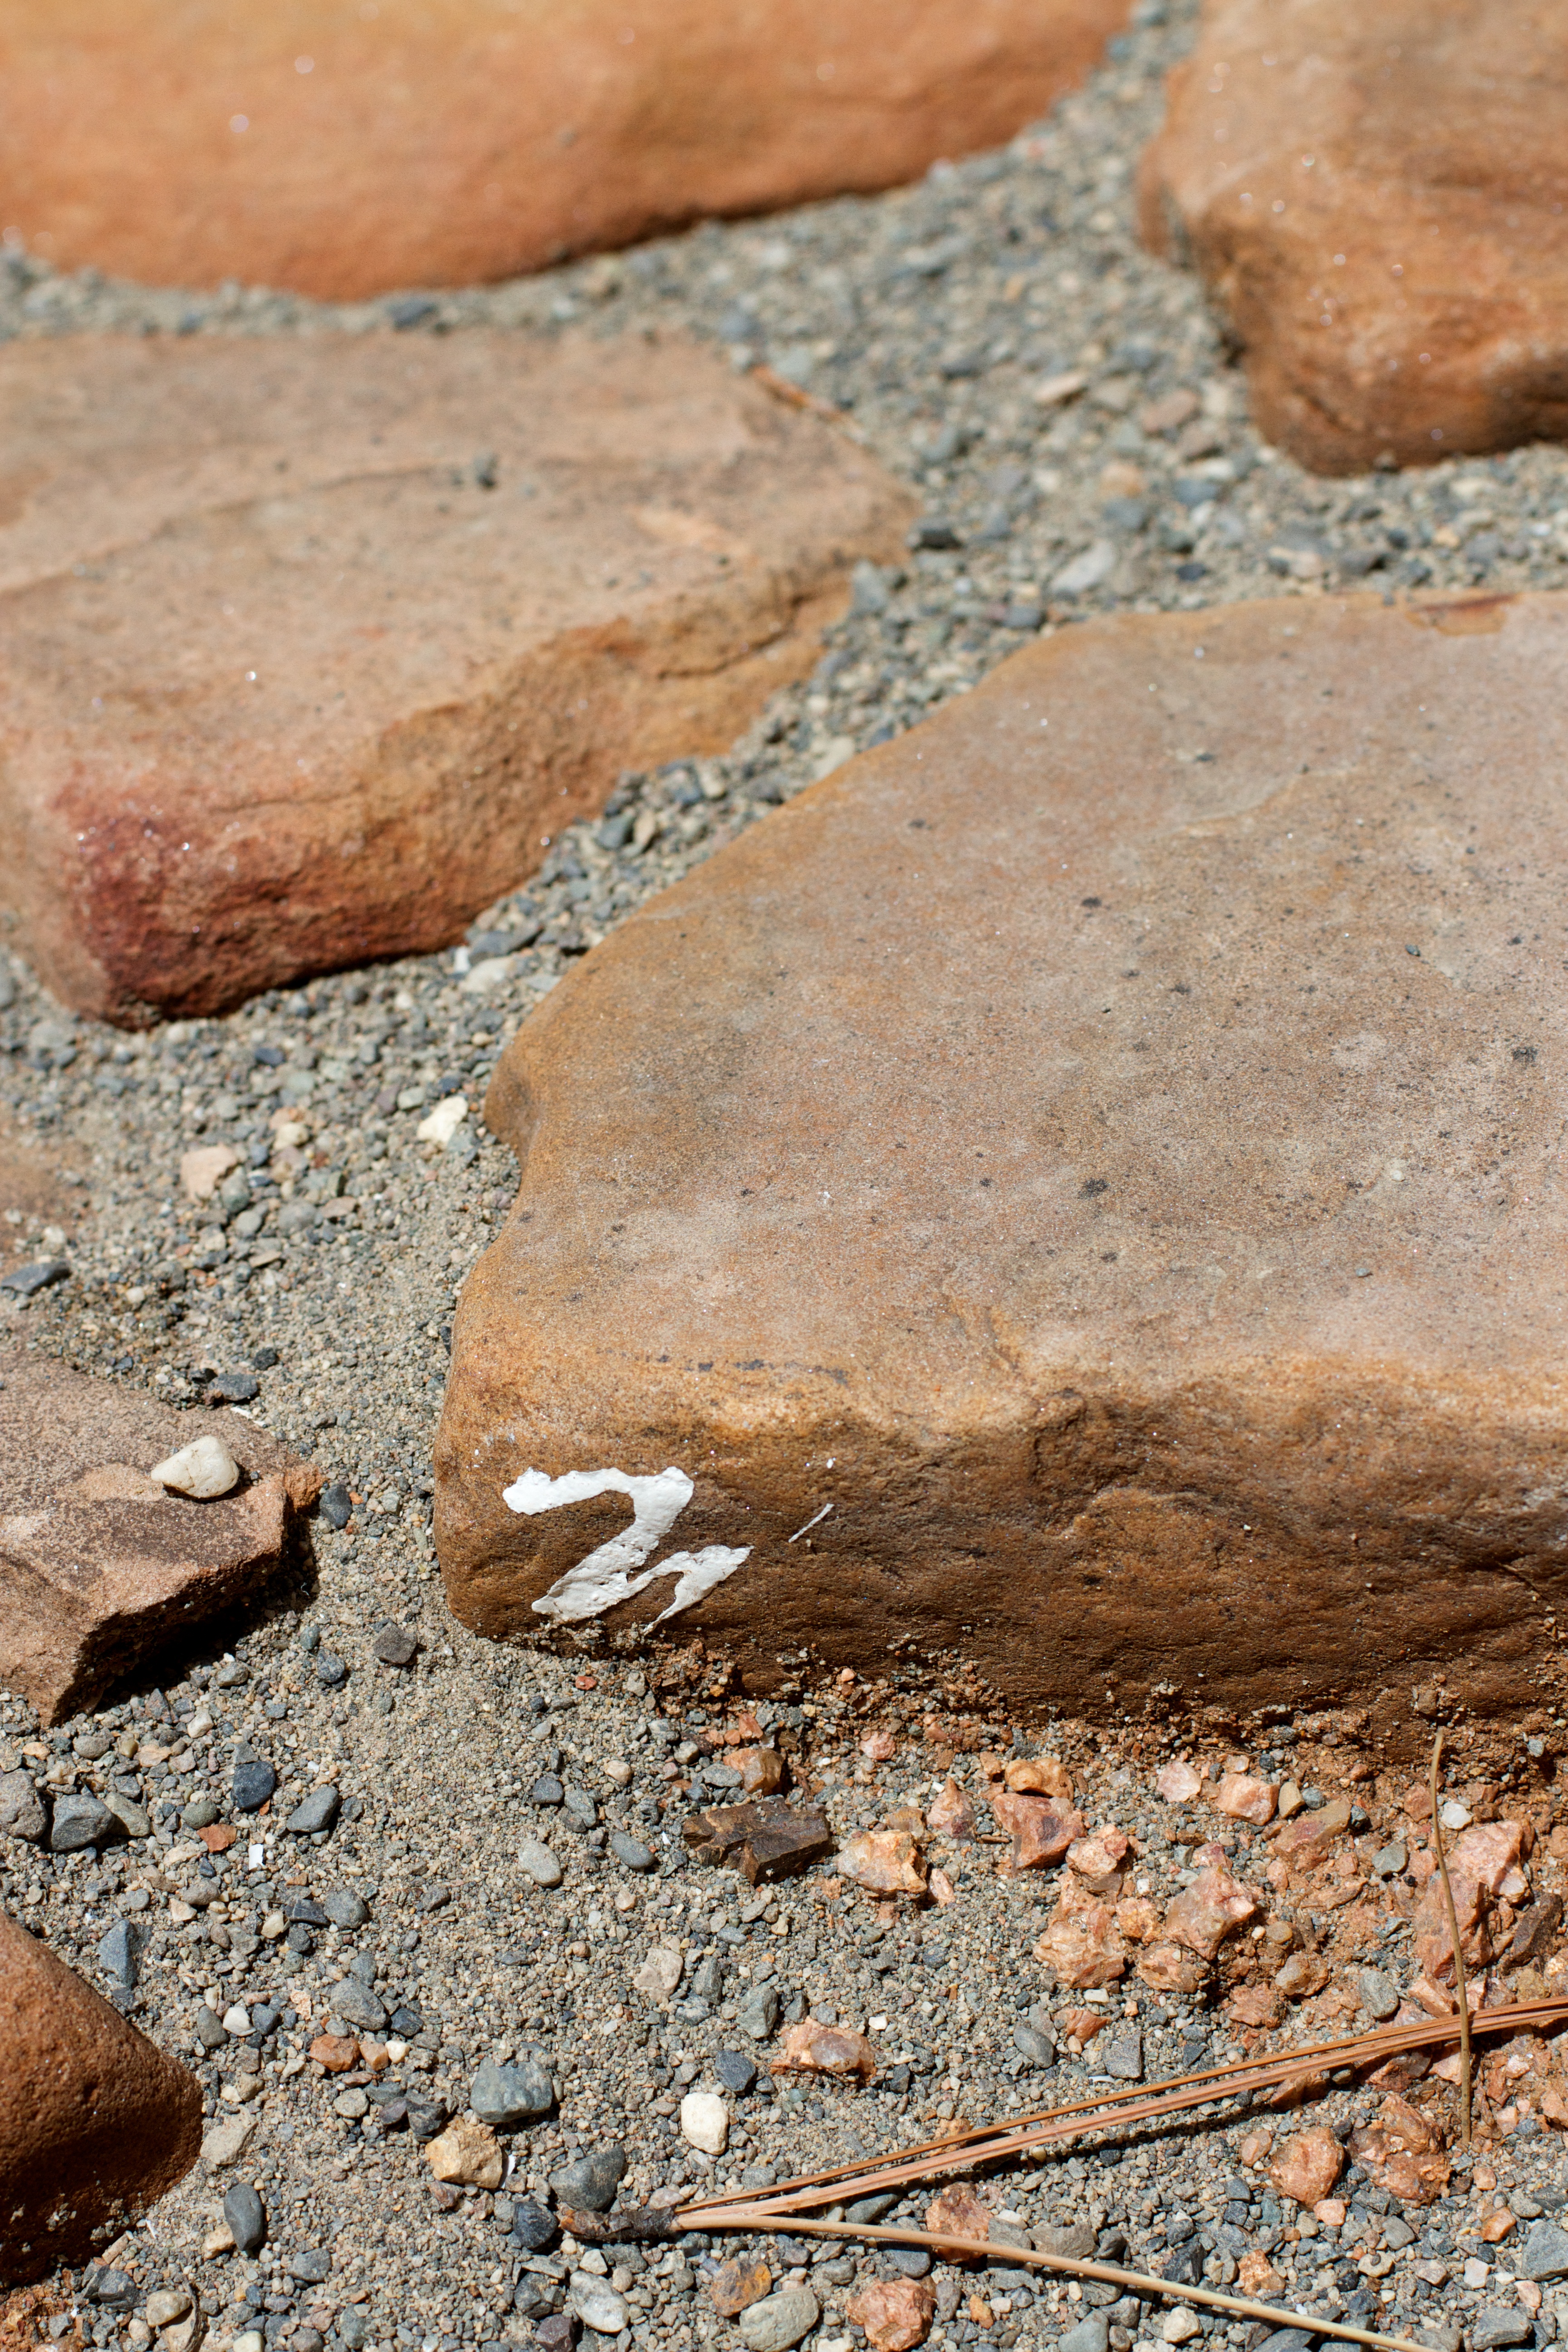
sand, rock, wood, leaf, wall, food, soil, baking, brick, material, geology, grass family